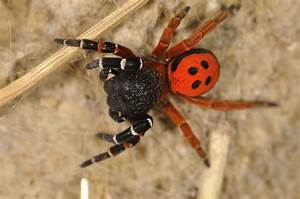
Label: spider